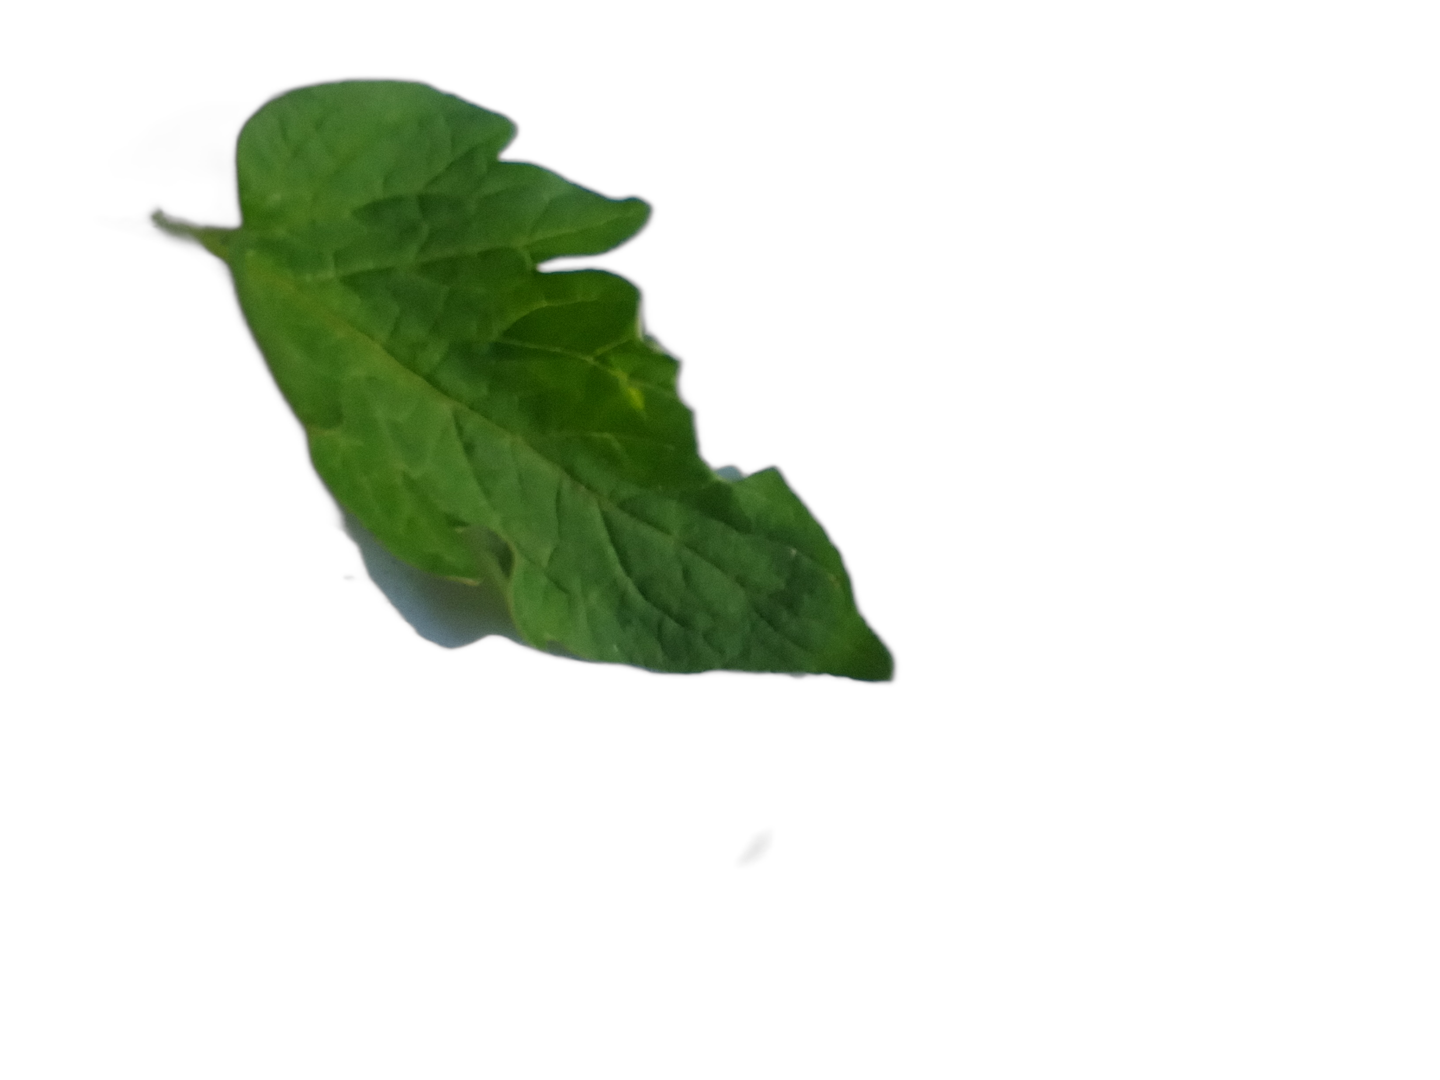
Crop: Tomato
Label: Mosaic